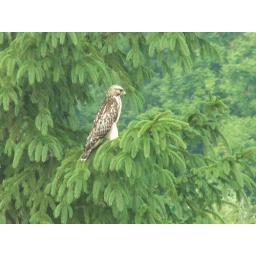
This was taken outside of our kitchen window by Frank. Beautiful!!